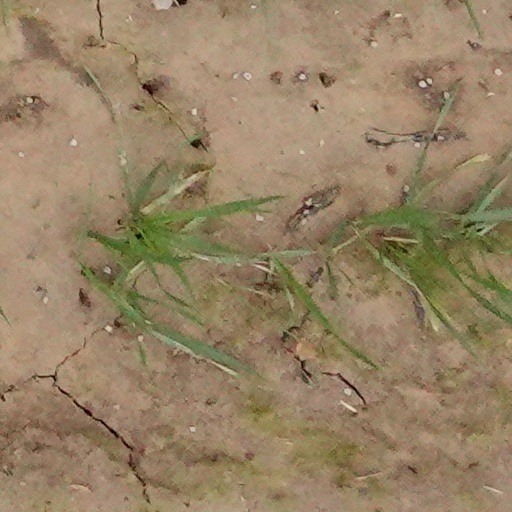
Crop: wheat